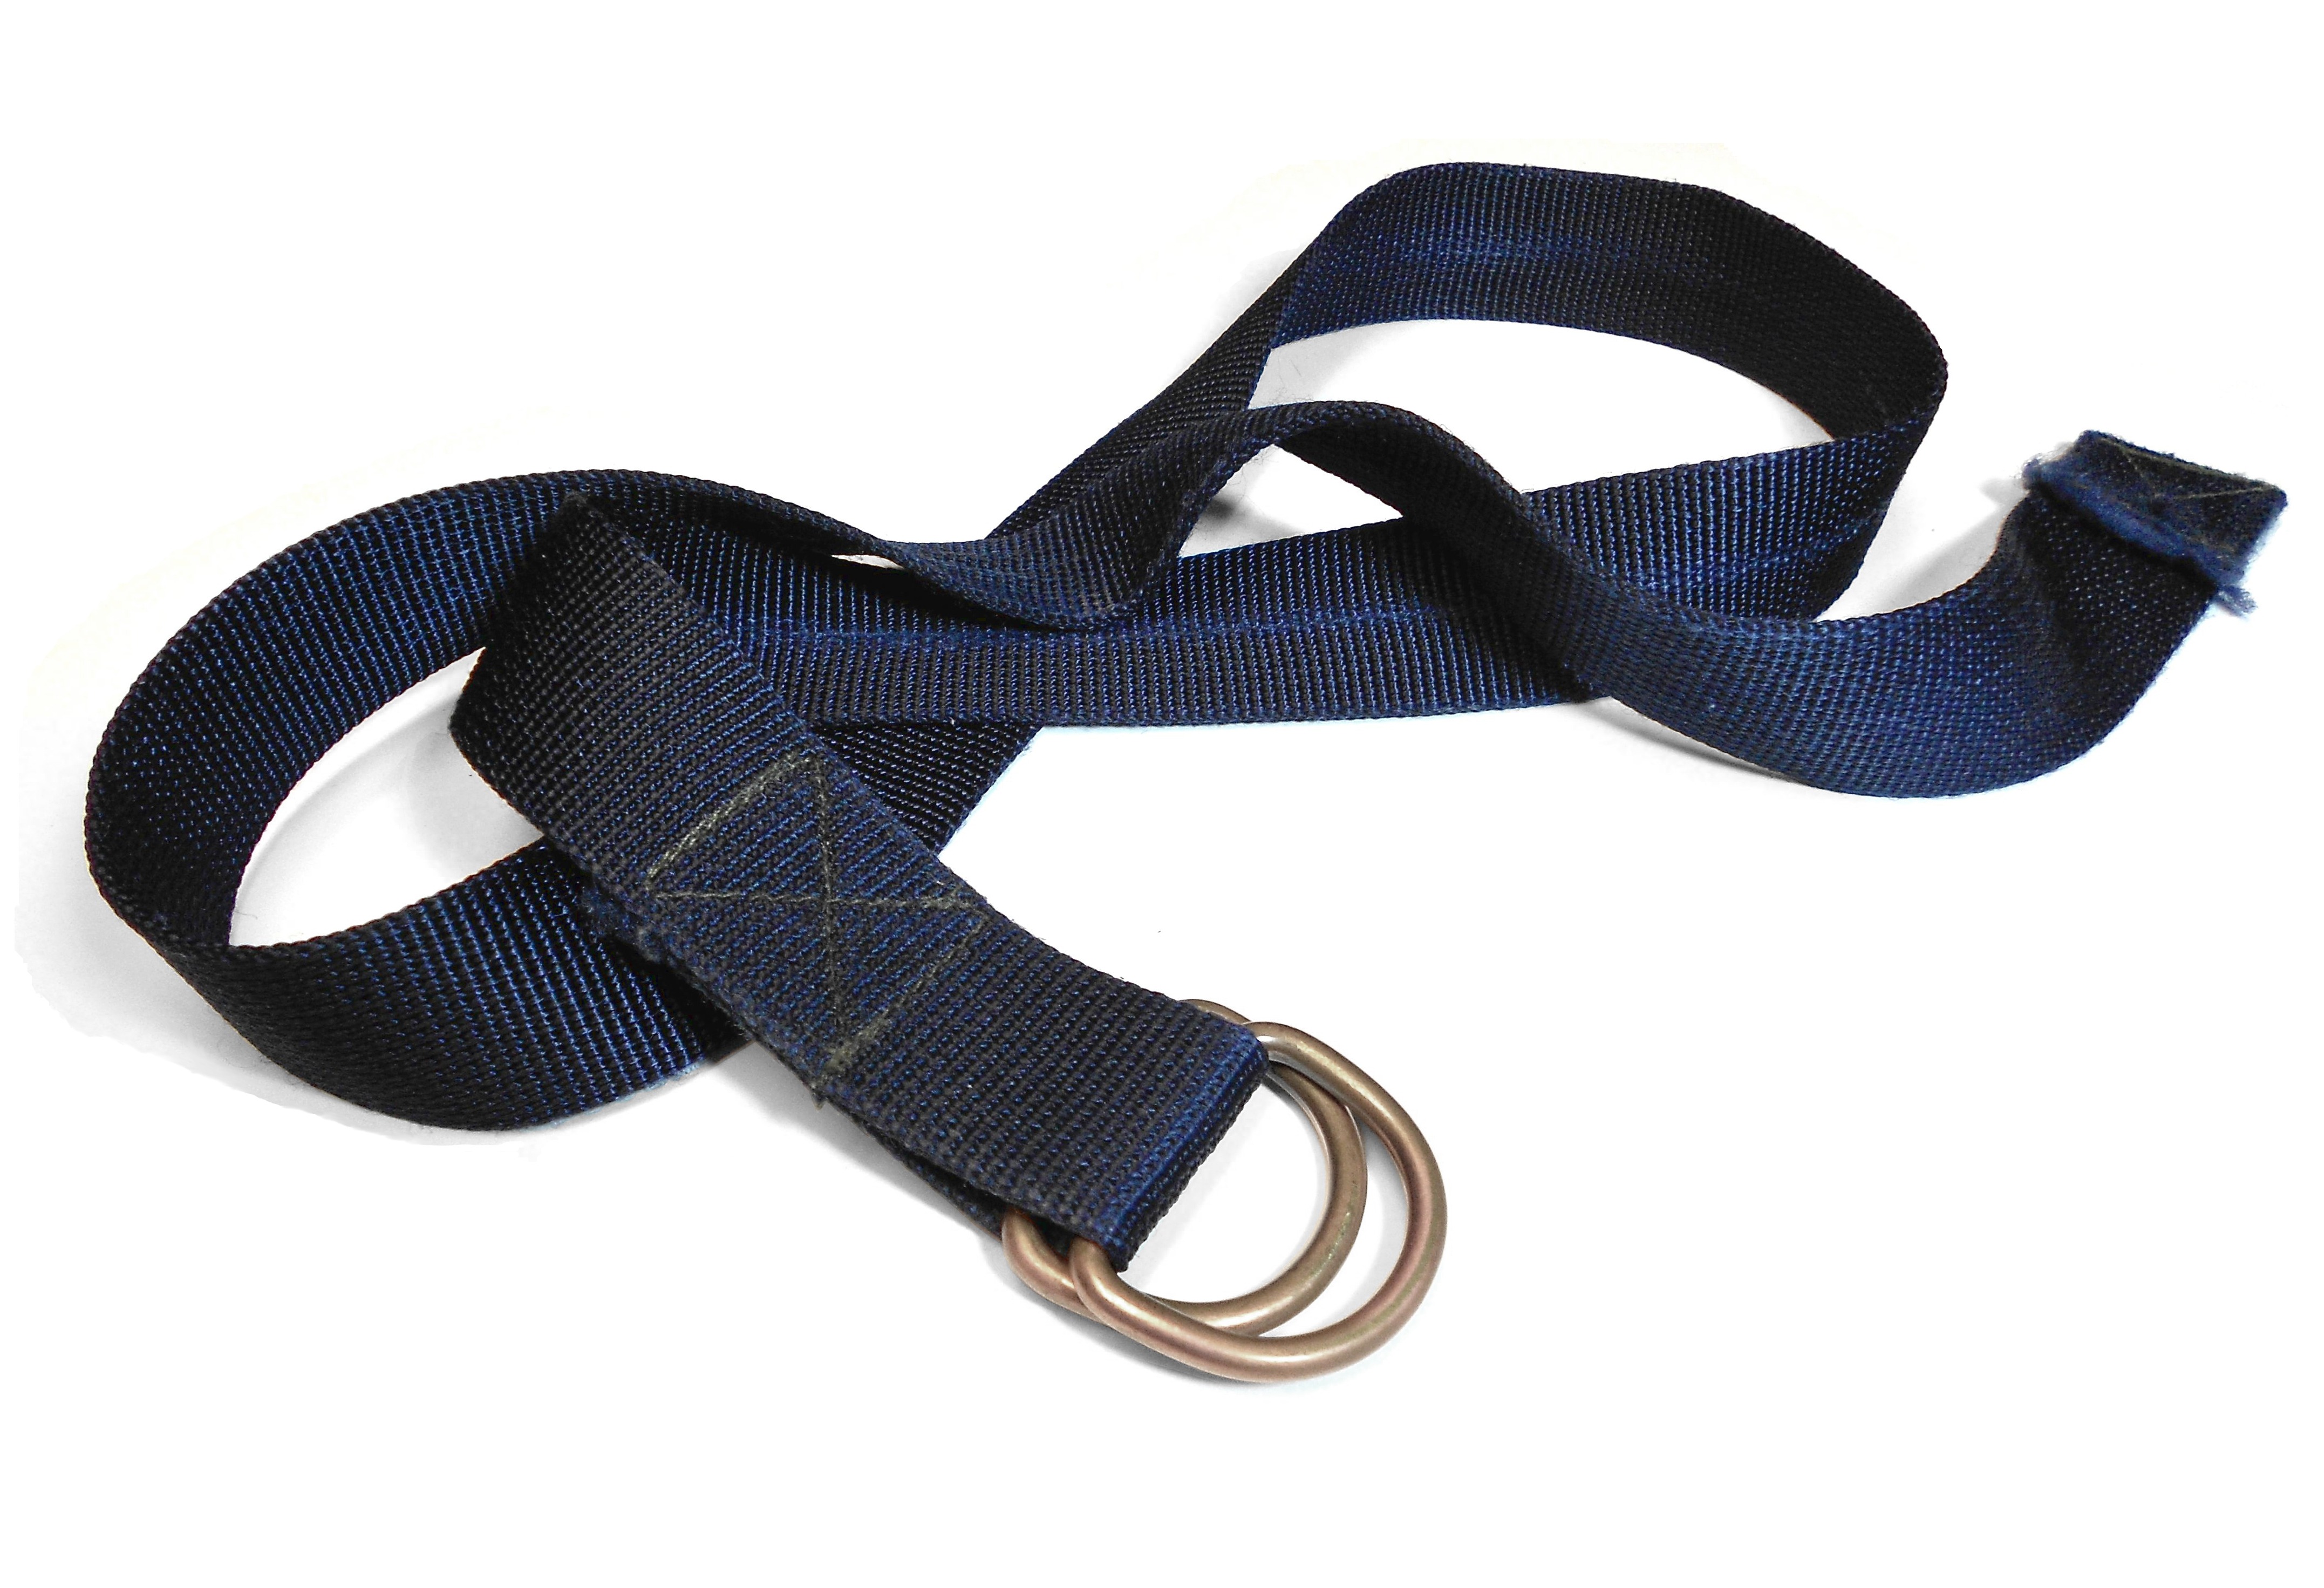
band, rein, blue, clothing, arm, belt, leash, strap, accessory, buckle, nylon, fashion accessory